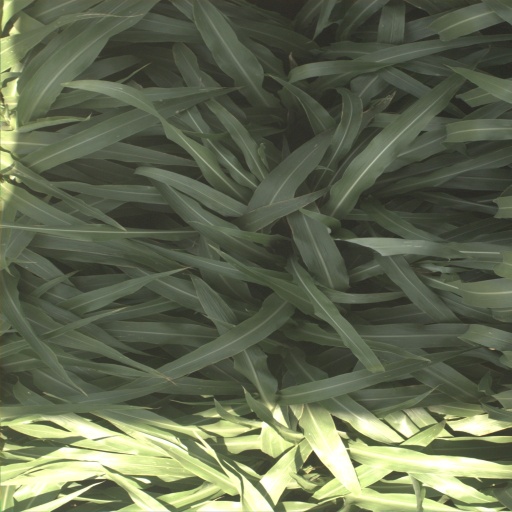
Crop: sorghum